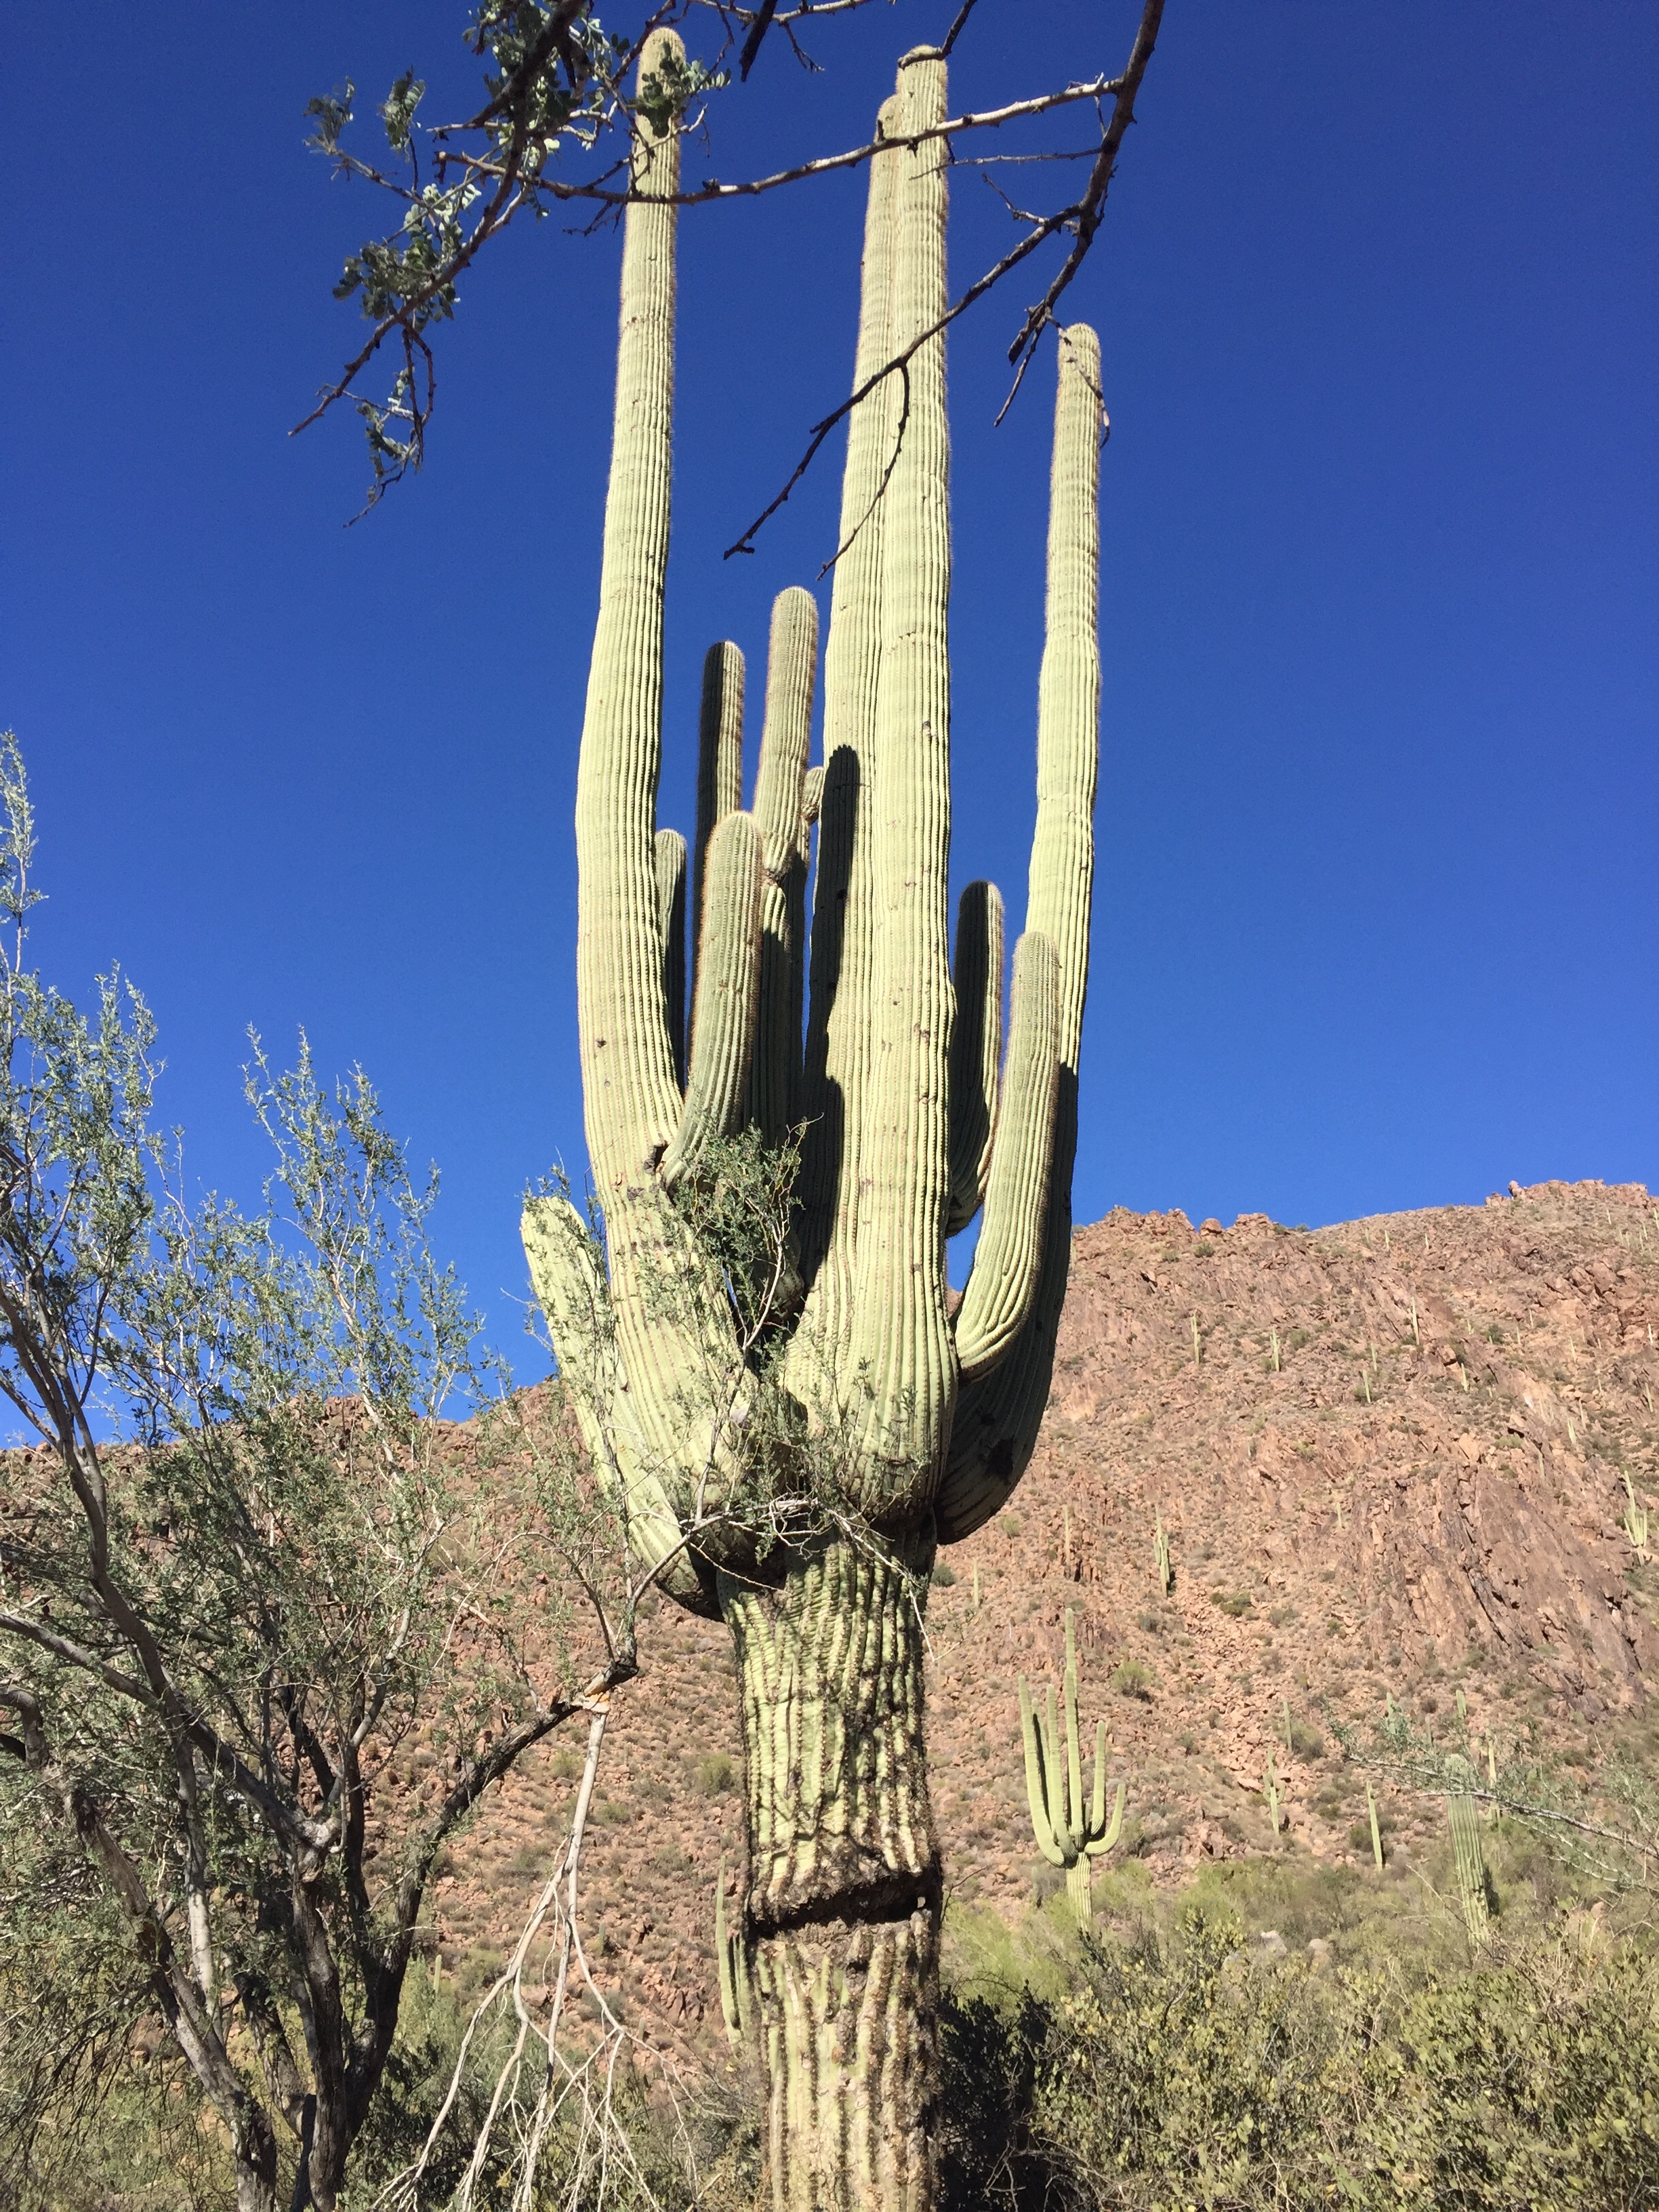
landscape, tree, nature, outdoor, wilderness, mountain, cactus, plant, hiking, desert, flower, travel, scenic, arizona, desert landscape, saguaro, arizona desert, southwest, flowering plant, southwestern, woody plant, land plant, arecales